Nicolás Torres (footballer, born 1983)

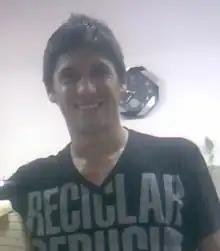
Nicolás Torres in 2020.

Nicolás Emanuel Torres (born 10 October 1983 in Concepción del Uruguay, Entre Ríos) is an Argentine footballer who plays for Mexican club Atlante in the Primera División de Mexico.